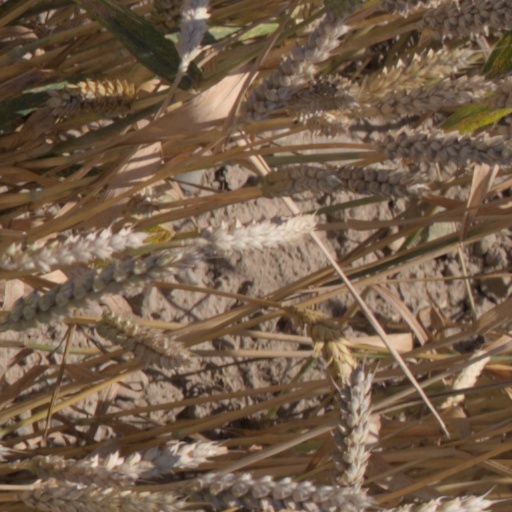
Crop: wheat